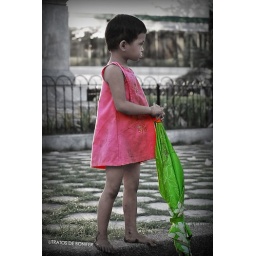
little girl in pink w/ her umbrella